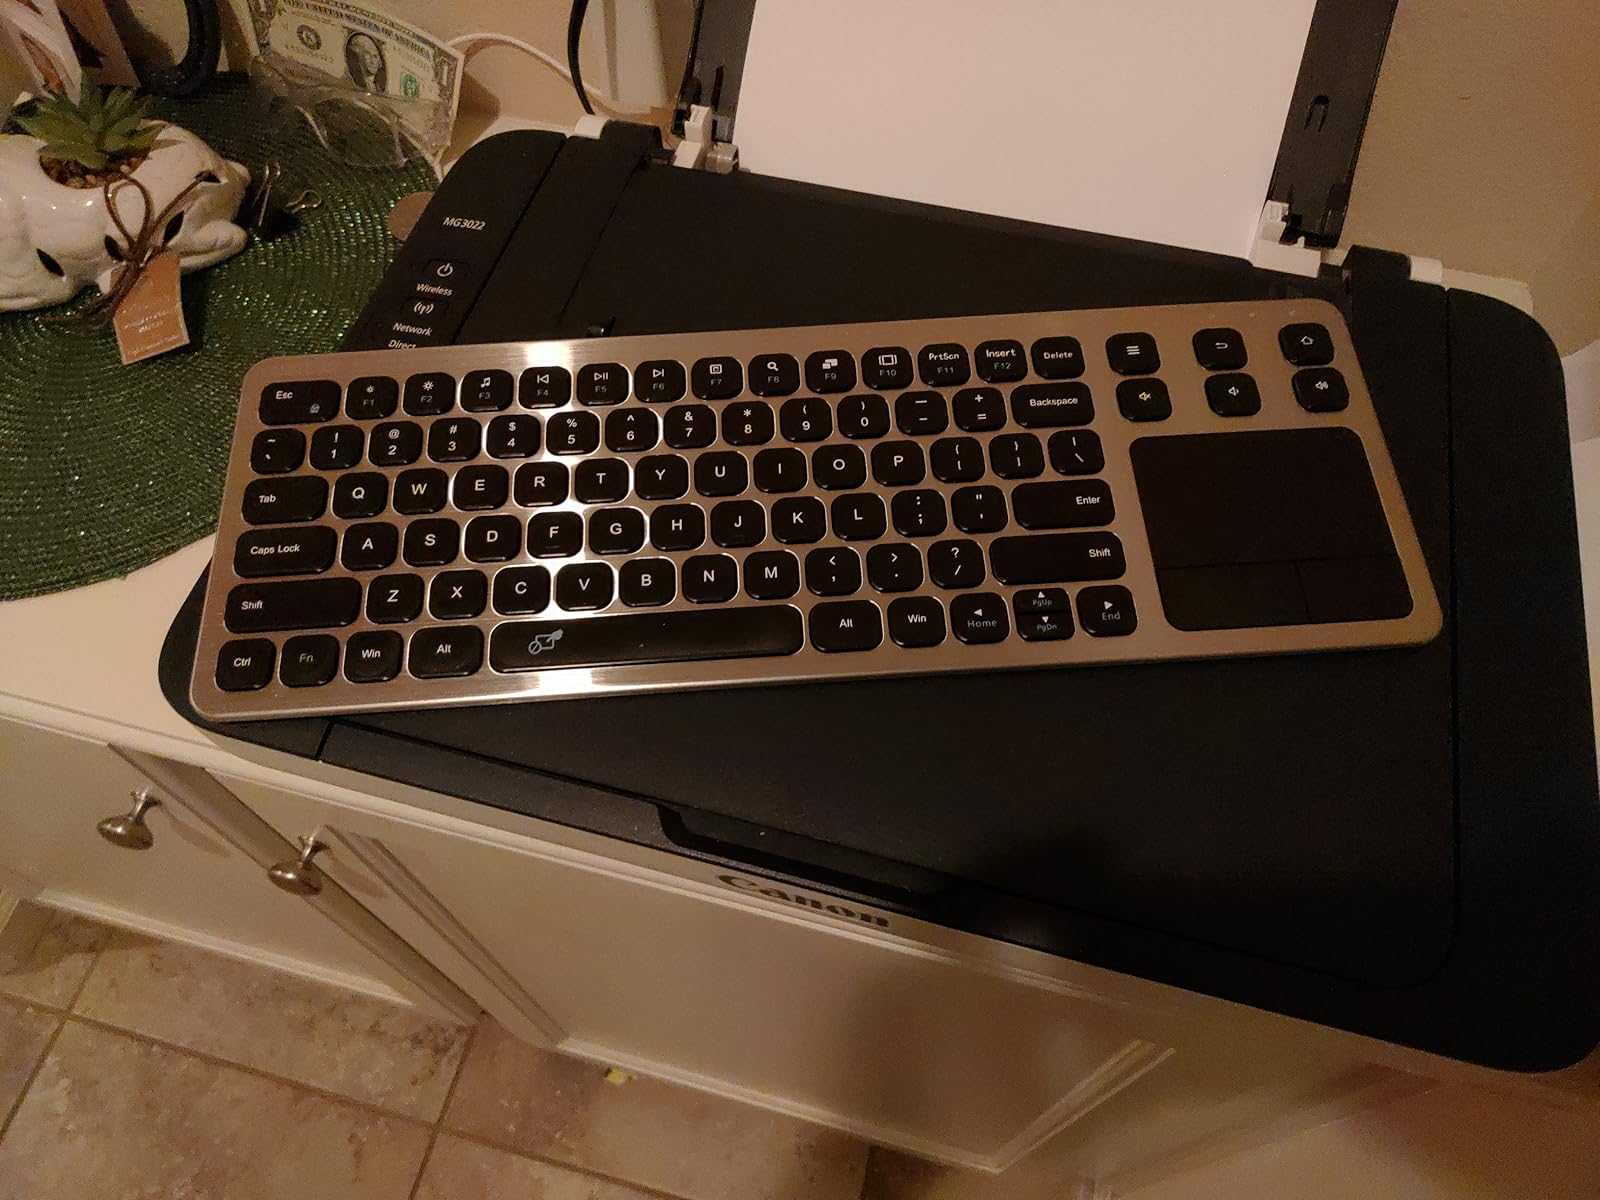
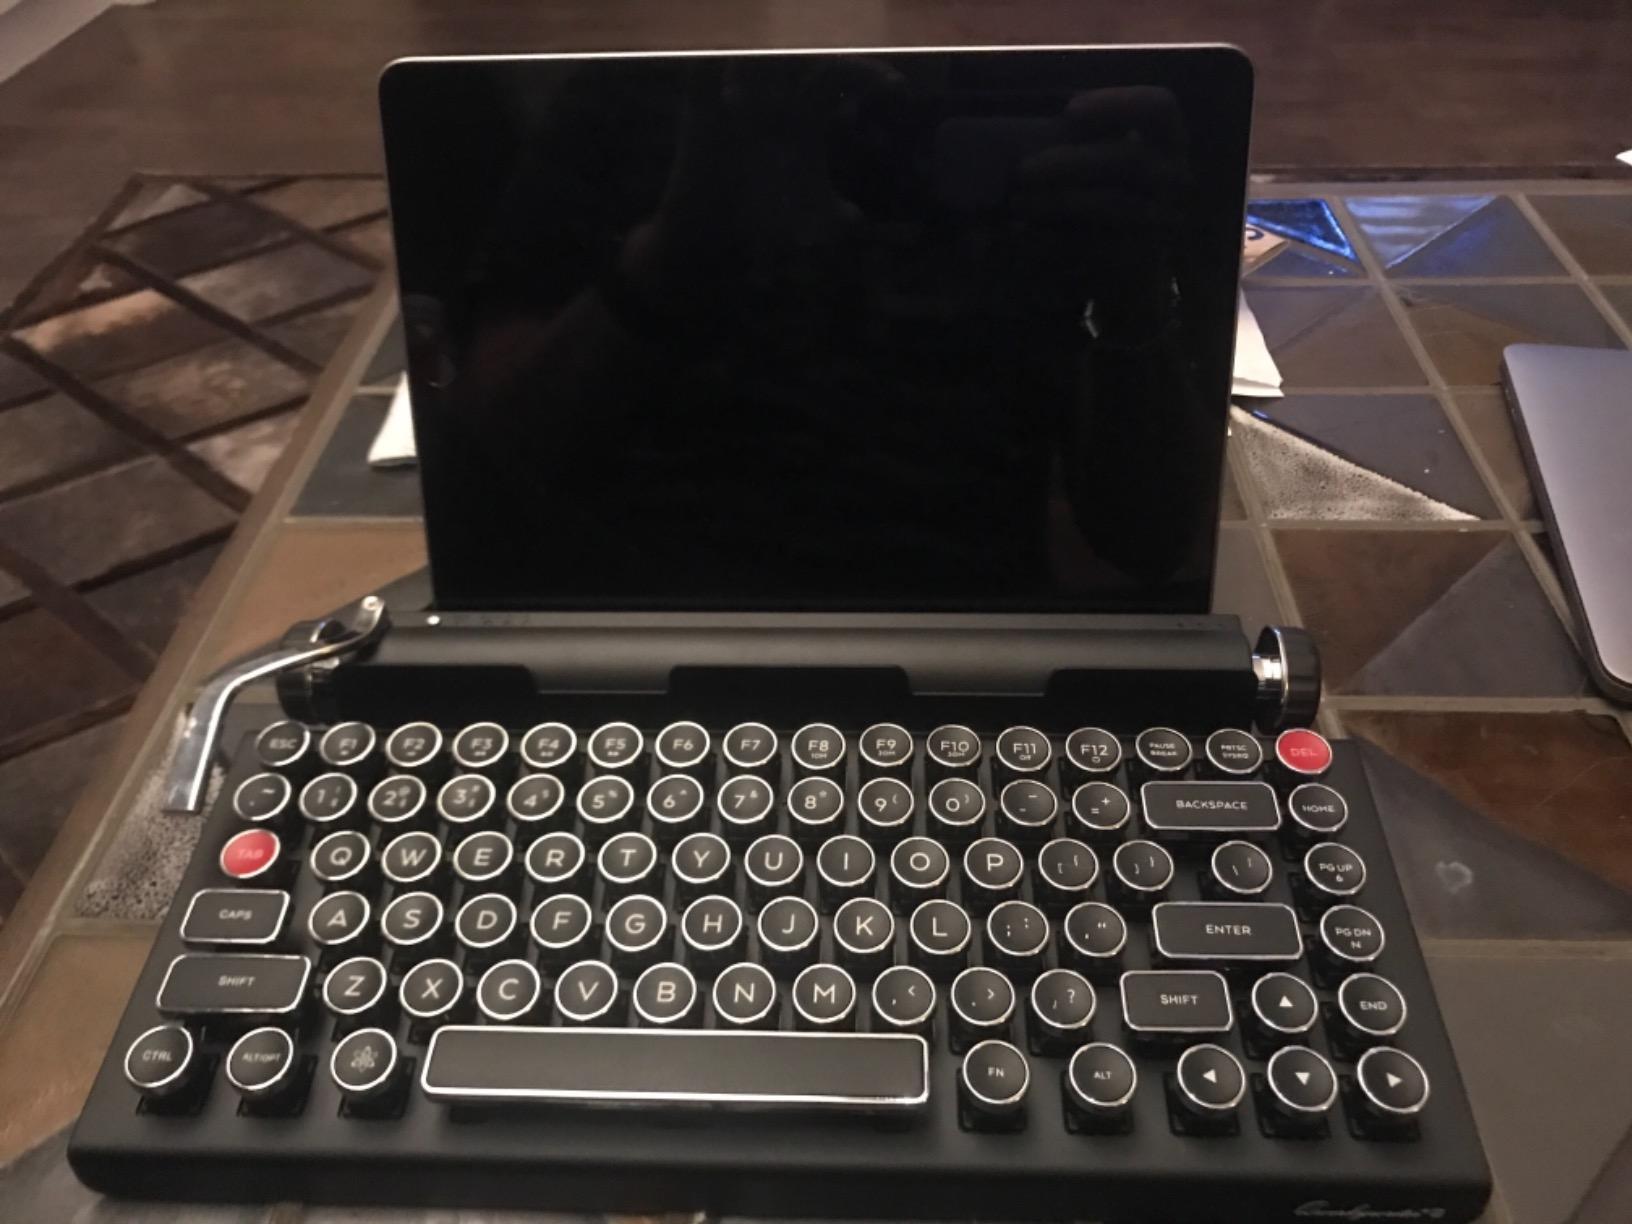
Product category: keyboard
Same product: no